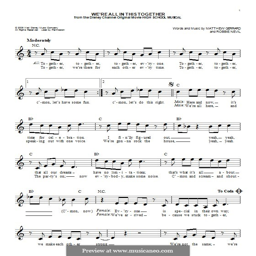
we 're all in this together : line by record producer